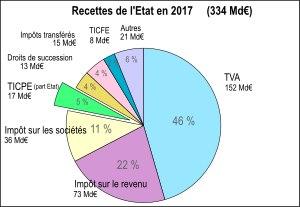
La taxe intérieure de consommation sur les produits énergétiques est la principale taxe intérieure de consommation perçue en France ; elle porte sur certains produits énergétiques, notamment ceux d'origine pétrolière. C'est un droit d'accise. De 2007 à 2014, elle s'est élevée à 42,84 centimes pour un litre de gazole et 60,69 centimes pour un litre d'essence sans plomb 95 et 98, avant modulation régionale ; elle a fait l'objet d'une réduction transitoire de 3 centimes par litre pendant trois mois à la fin de l'année 2012.
Le prix des carburants routiers en France, ou « prix à la pompe », est le prix auquel les commerçants exploitants de stations de distribution de produits pétroliers installés en France cèdent aux usagers de la route ces produits pétroliers : Sans Plomb 98, Sans Plomb 95, Sans Plomb 95, superéthanol E85, Gazole, GPL. Cet article ne traite pas de la question des carburants non routiers ou des combustibles.
Le budget de l'État français pour 2017 fixe les recettes et les dépenses prévues pour l'année.